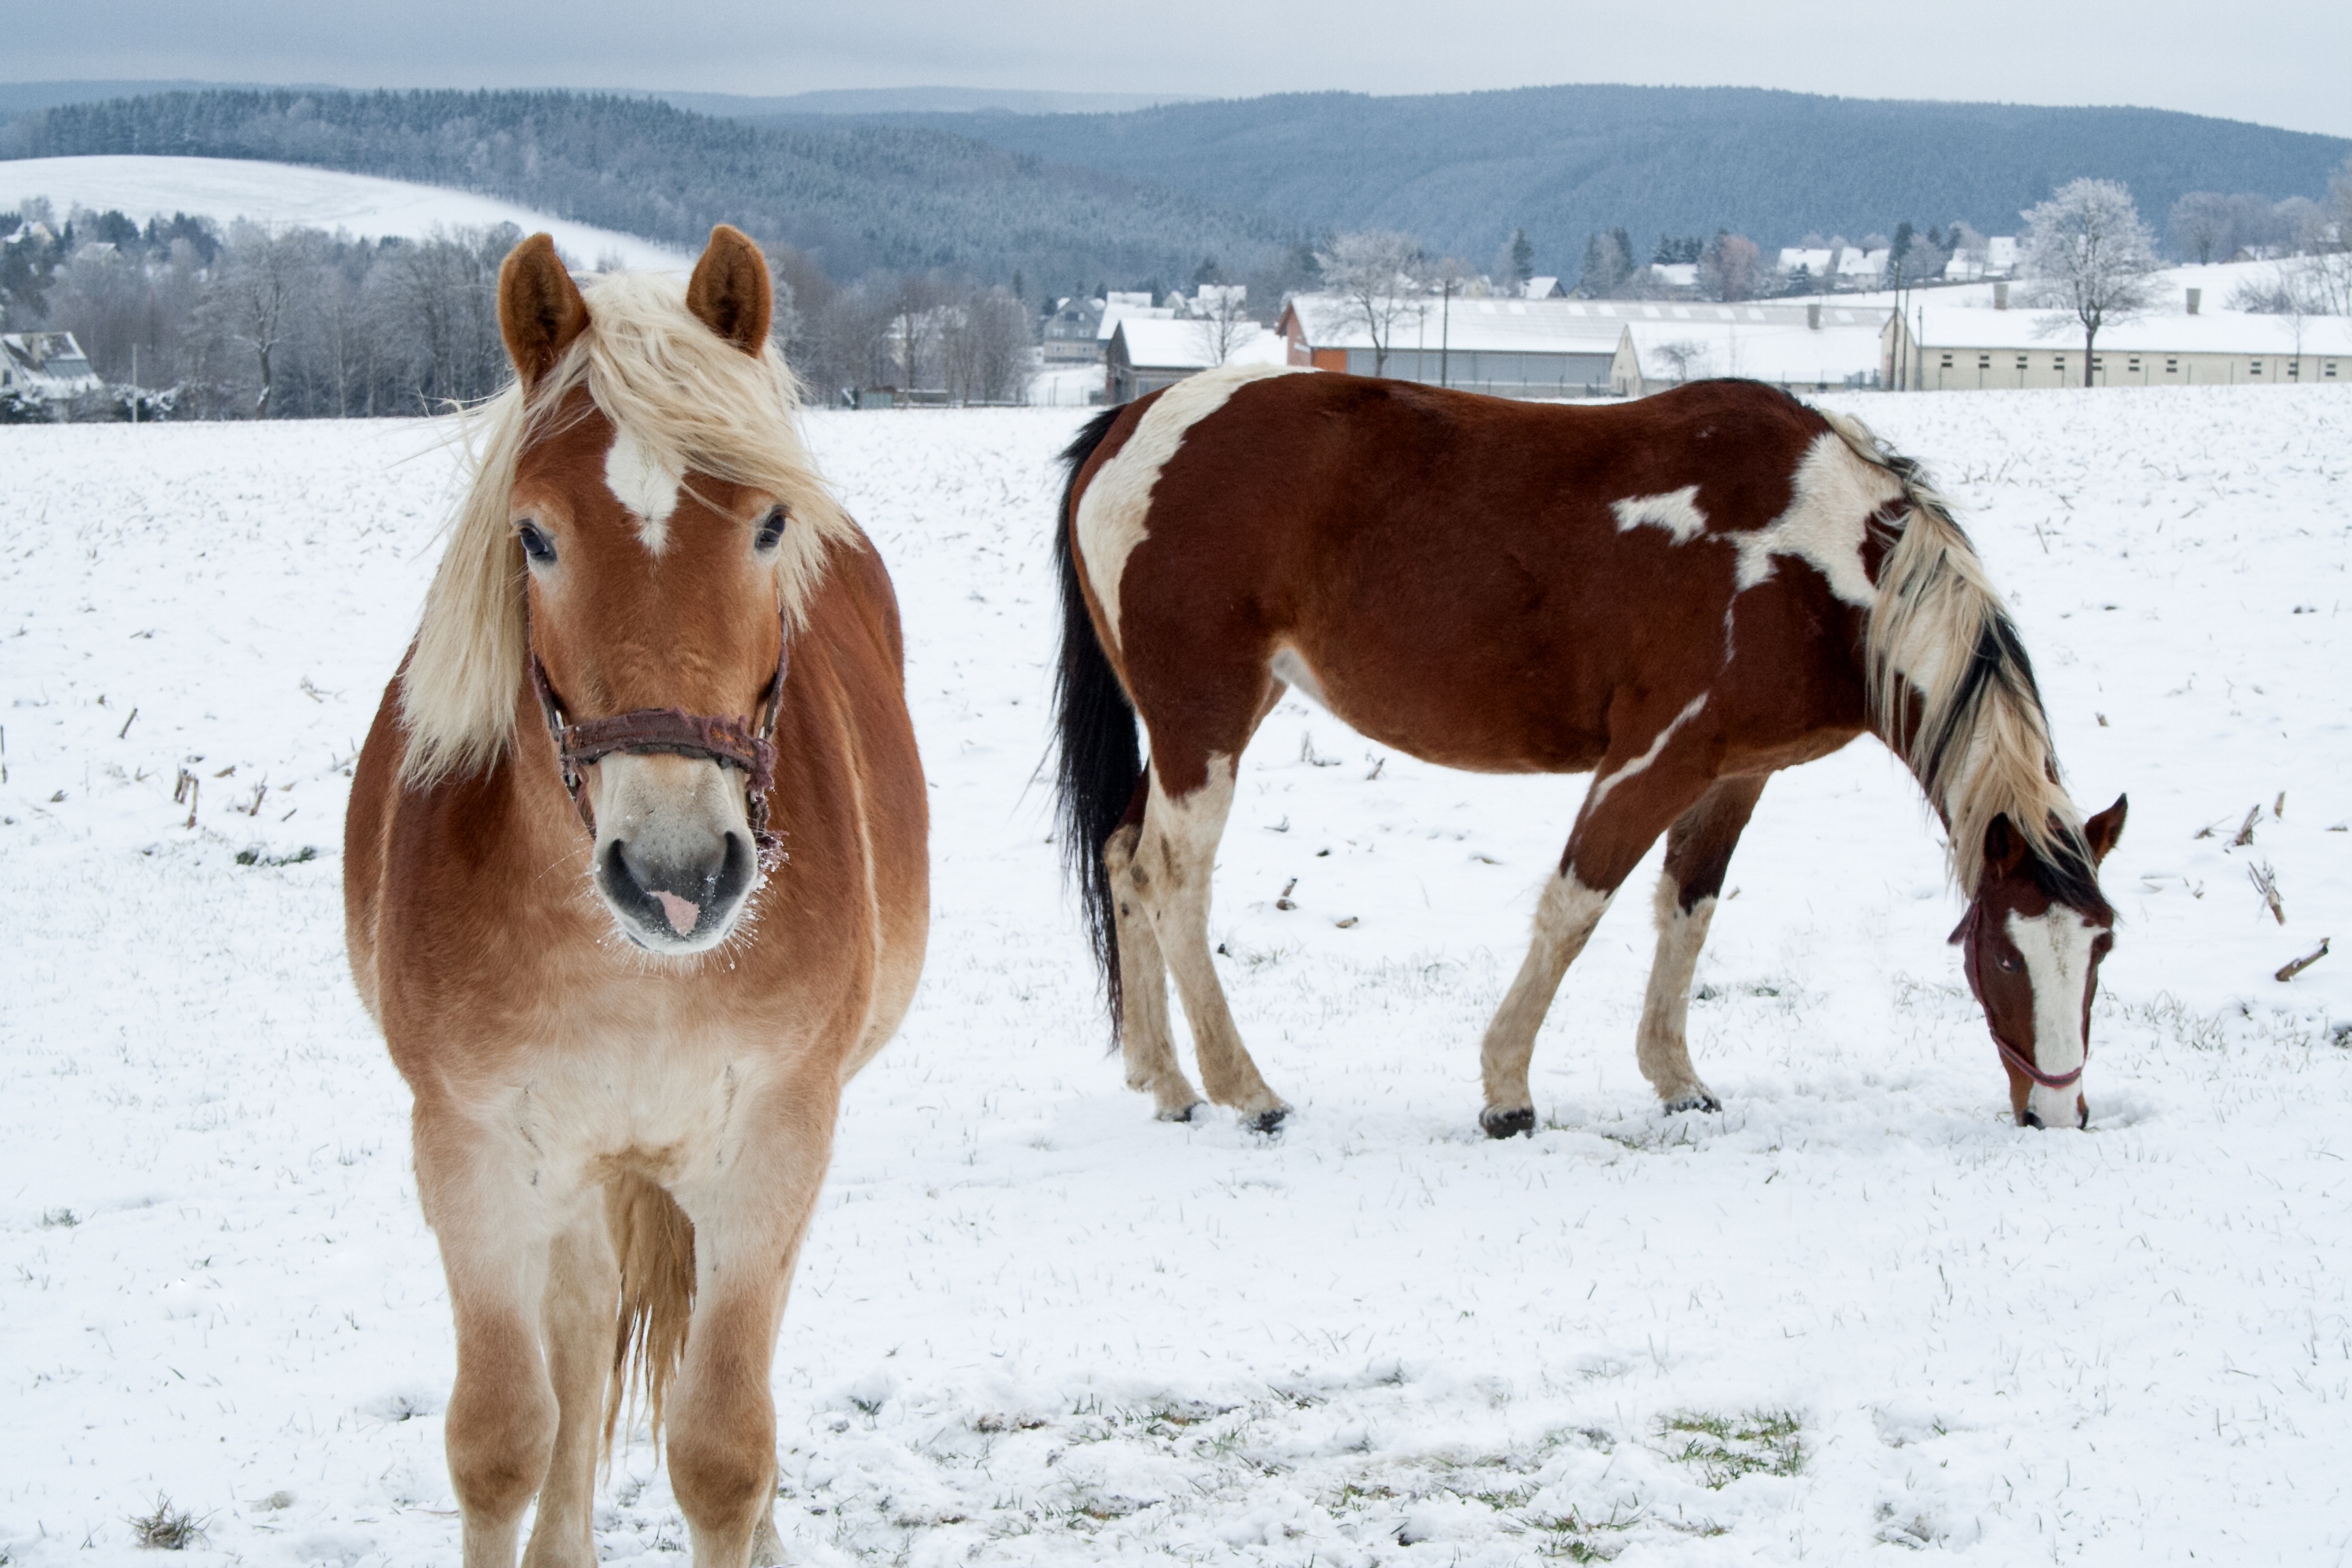
landscape, nature, snow, winter, white, field, meadow, animal, herd, pasture, grazing, horse, brown, mammal, stallion, mane, season, paddock, stand, pony, mount, mare, coupling, foal, animal world, colt, pasture fence, graceful, pack animal, horse like mammal, mustang horse